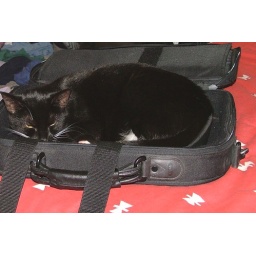
Jo in laptop bag